Futsal

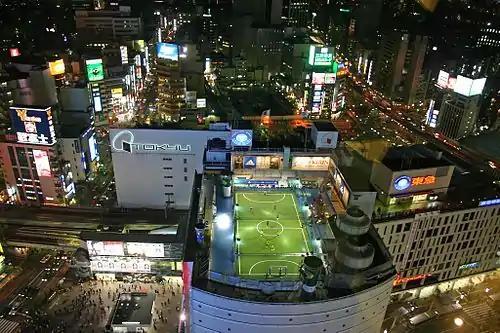
A futsal arena in Tokyo

There are five players on the field on each team, one of whom is the goalkeeper. The maximum number of substitutes allowed is nine, with unlimited substitutions during the match. Substitutes can come on even when the ball is in play, but the player coming off must leave the playing field first before the substitute can enter it. If a team has or is reduced to fewer than three players, the match is abandoned and counted as a loss for the team with the lack of players.